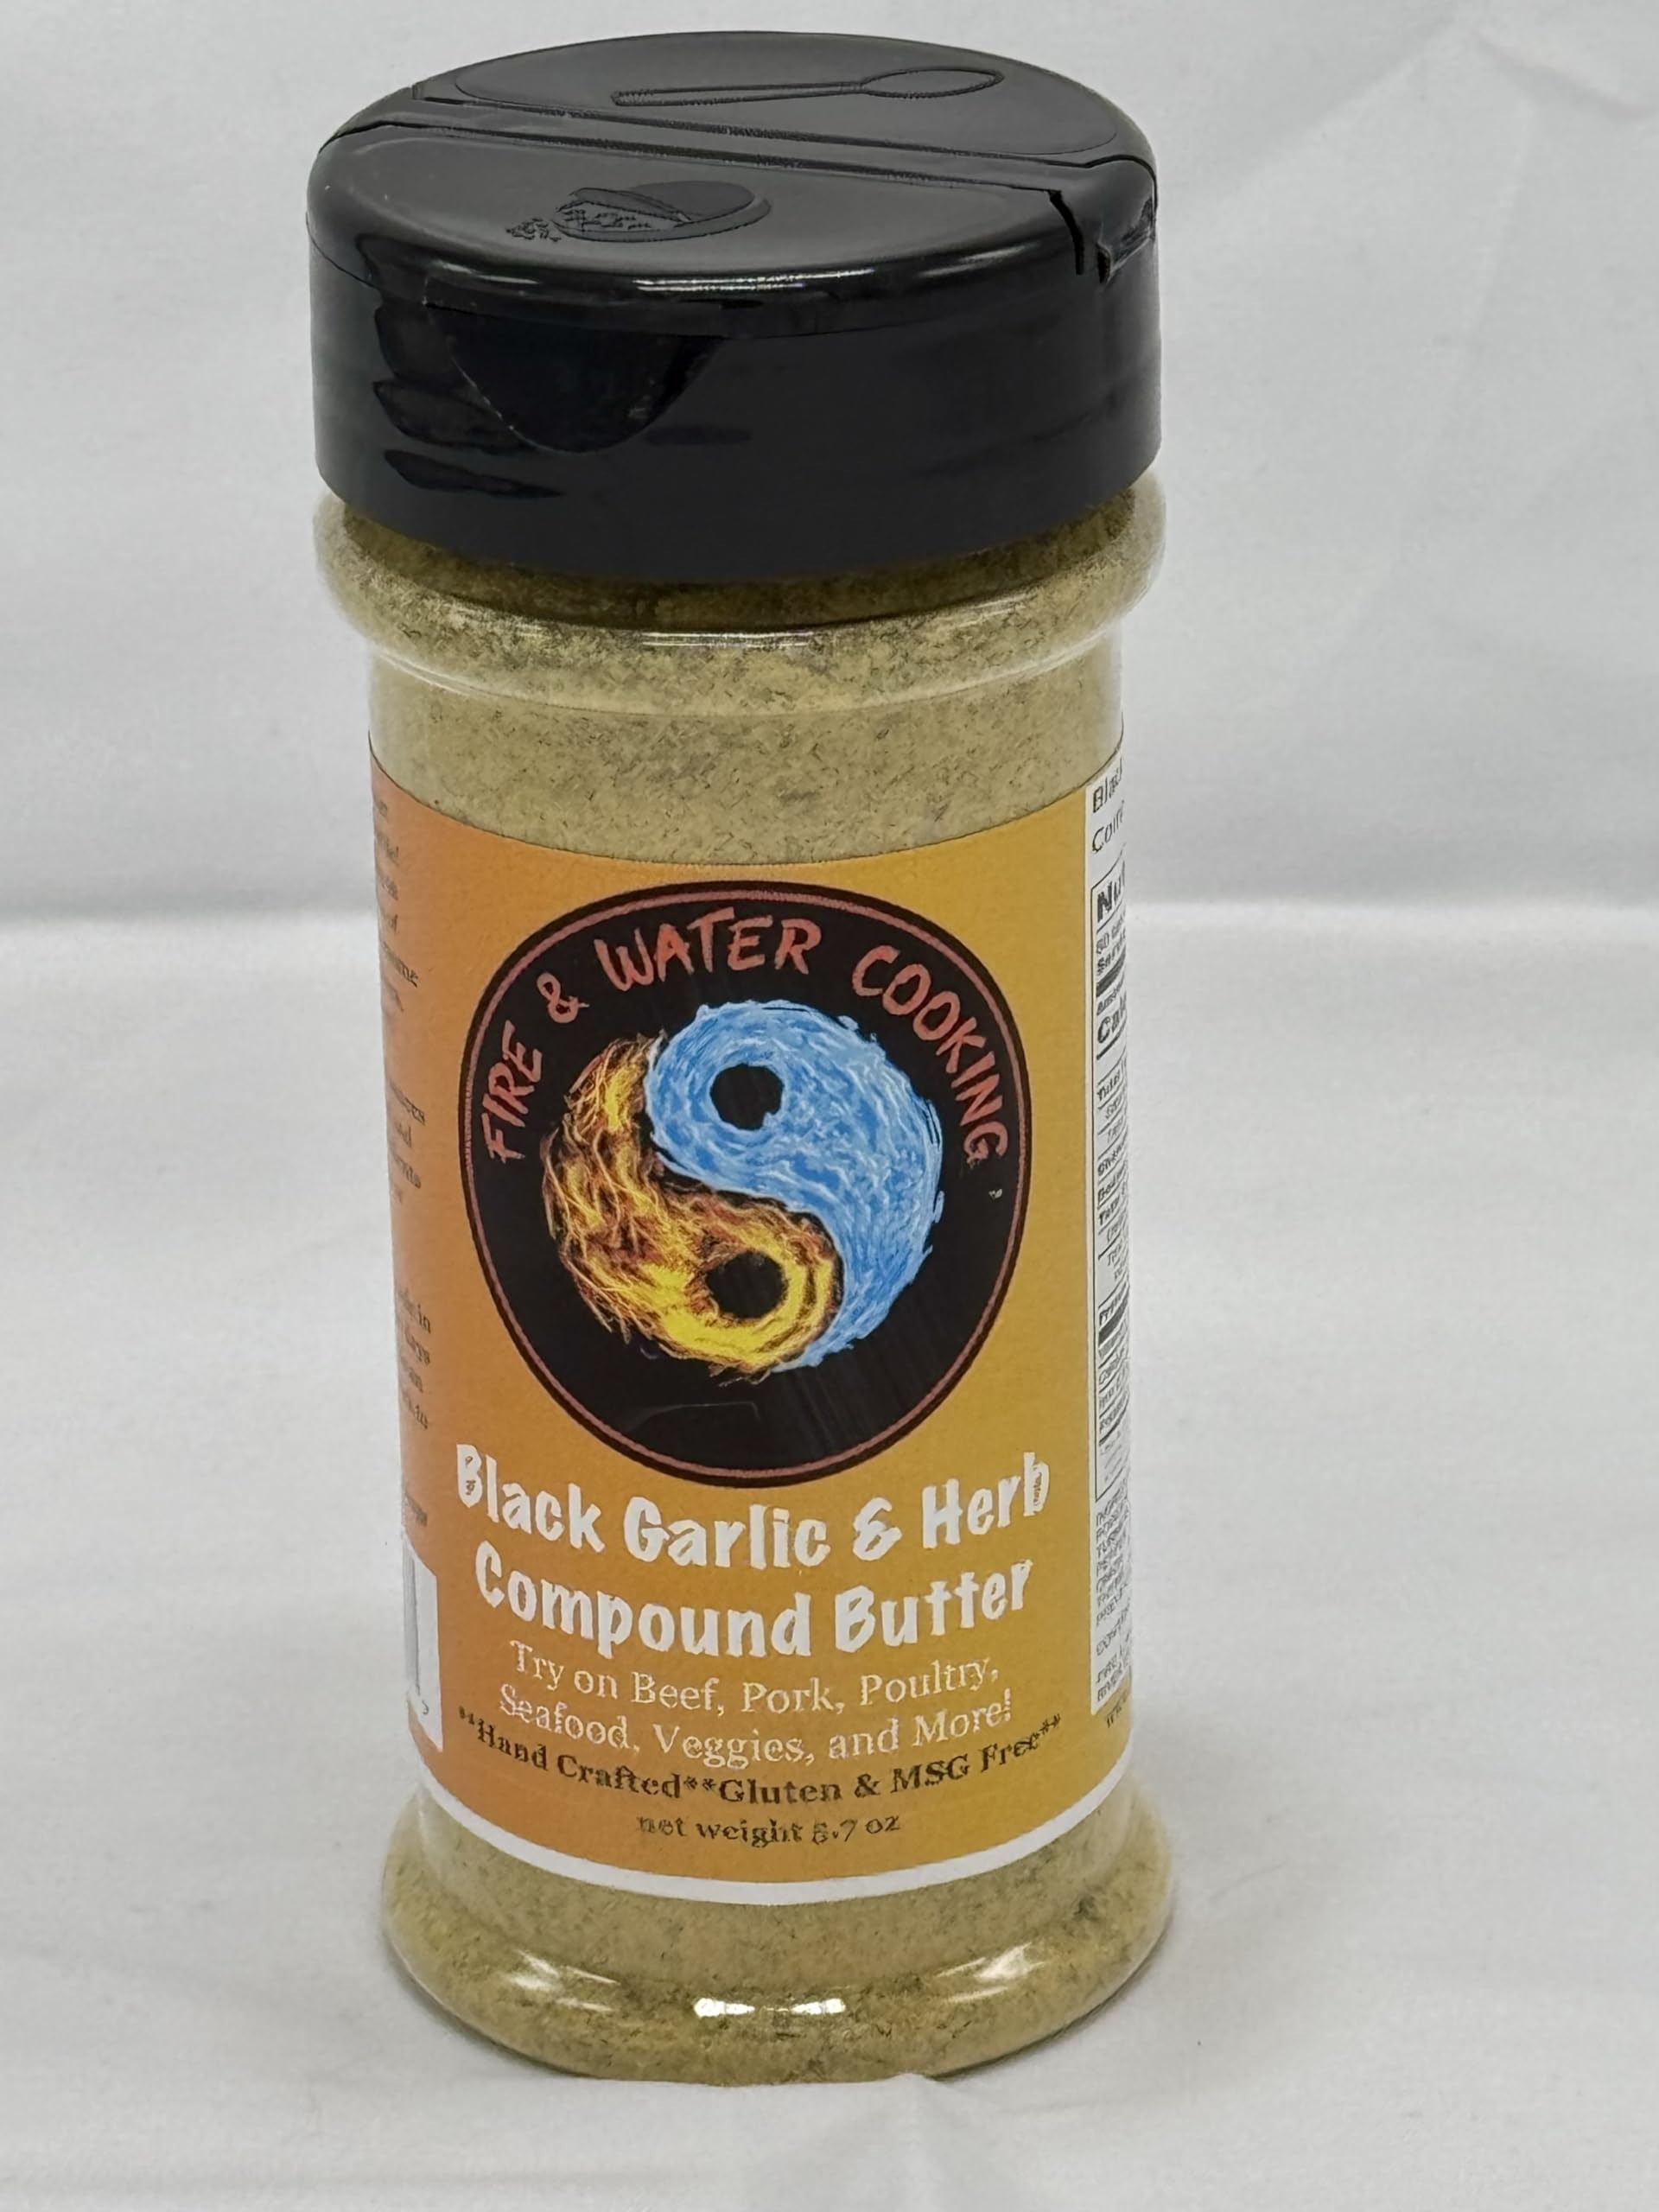
Item Name: Fire & Water Cooking Black Garlic Herb Compound Butter Seasoning
Bullet Point 1: 🍗 Awesome on poultry!
Bullet Point 2: 🍤 Amazing on seafood!
Bullet Point 3: 🍖 Delicious on pork!
Bullet Point 4: 🥩 Spectacular on steak and beef!
Bullet Point 5: 🍿 Try it on popcorn!
Bullet Point 6: 🍳 Even eggs taste better!
Bullet Point 7: 🧄Black garlic 🧈 butter 🪴 herbs and spices!
Product Description: Try it on everything! Everything is better with butter! Want to try something totally unique and delicious? This Black Garlic & Herb Compound Butter Seasoning is a MUST! This give such a "UMAMI" blast to everything you cook! Perfect on poultry, seafood, steak, pork, lamb, veggies, and even popcorn! And YES! it is made with natural butter powder! So you get that awesome flavor of butter, mixed with the mellow taste of black garlic, herbs, and other spices! Try it on your morning eggs! put some in your chicken or tuna fish salad! Sprinkle it on deviled eggs! So many ways to make your food Gourmet! Our organic Black Garlic is slow cooked for 60 days in Texas to produce the BEST product availabe
Value: 5.7
Unit: Ounce

Price: 10.99